History of the Bahamas

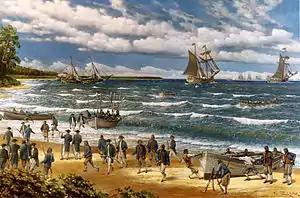
American forces lands at New Providence during the American Revolutionary War. The landing resulted in a two-week occupation of Nassau in 1776

During the American War of Independence the Bahamas was attacked by American and allied forces on several occasions. In 1776, American forces launched an amphibious assault against Nassau, resulting in its two-week occupation. In 1782, Spanish forces under General Galvez captured the Bahamas in 1782. A British-American Loyalist expedition led by Colonel Andrew Deveaux, recaptured the islands in 1783.